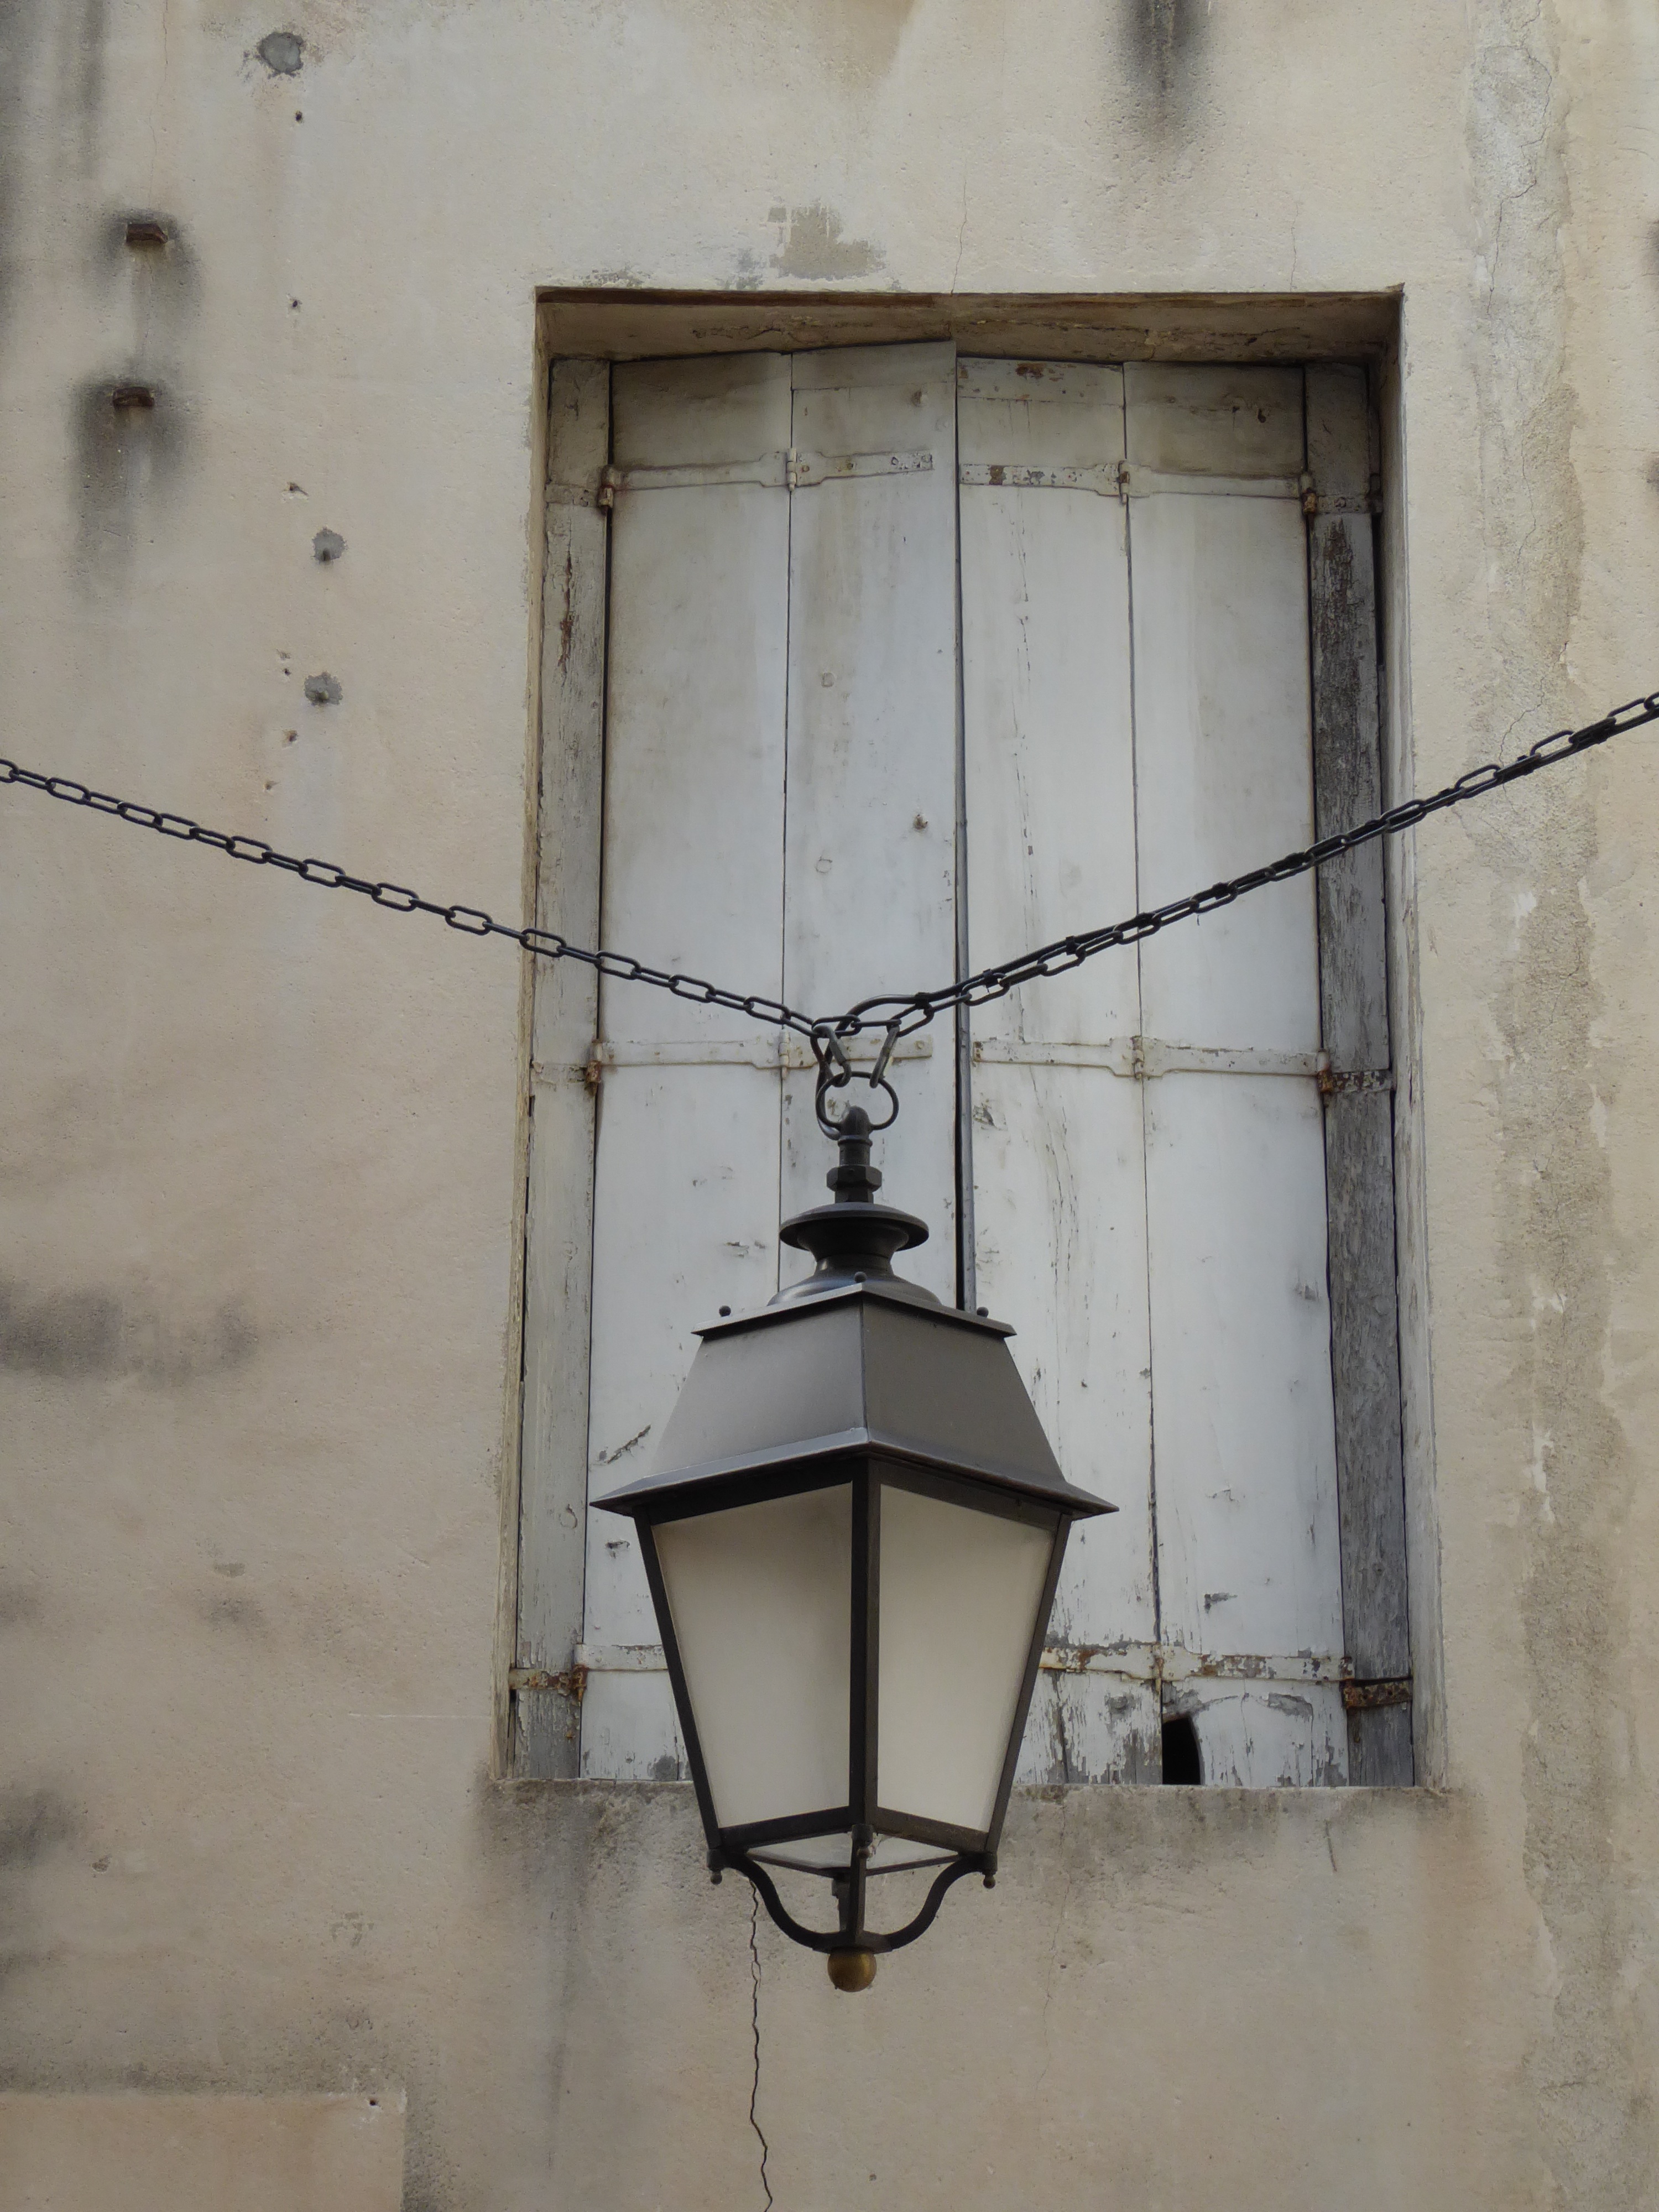
architecture, white, window, atmosphere, wall, street light, lighting, light fixture, history, iron, shades, impression